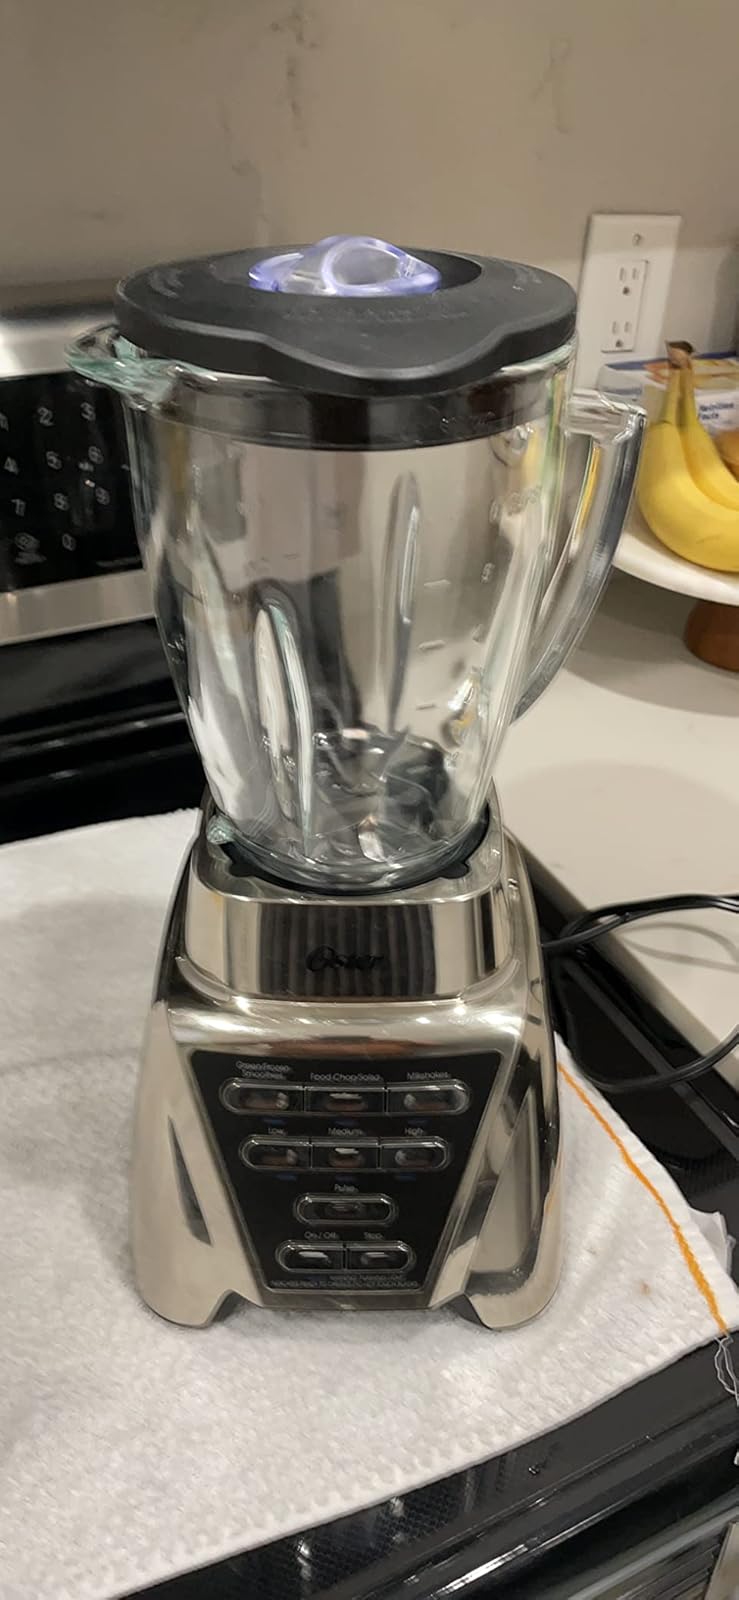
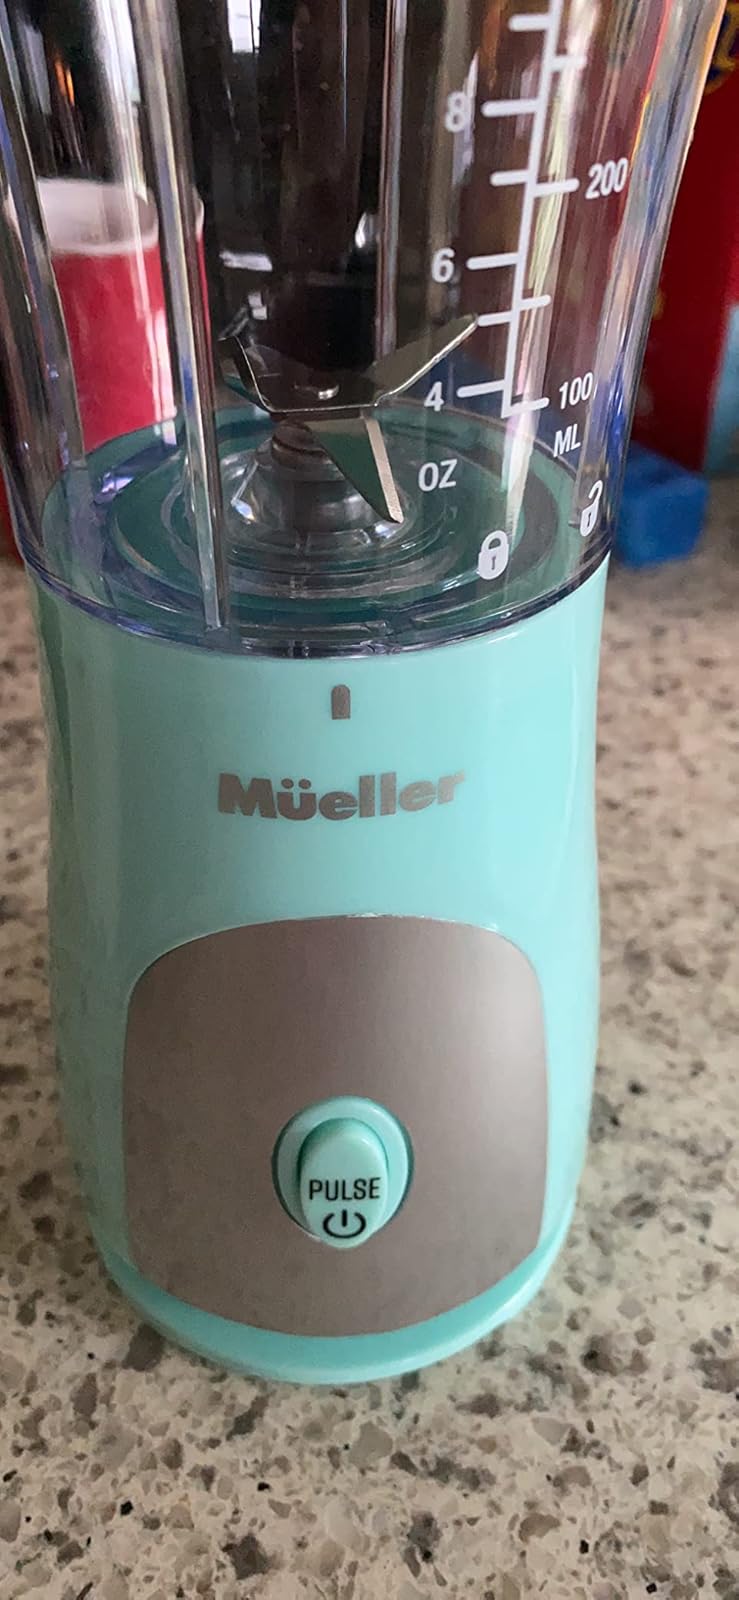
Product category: items_blender
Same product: no